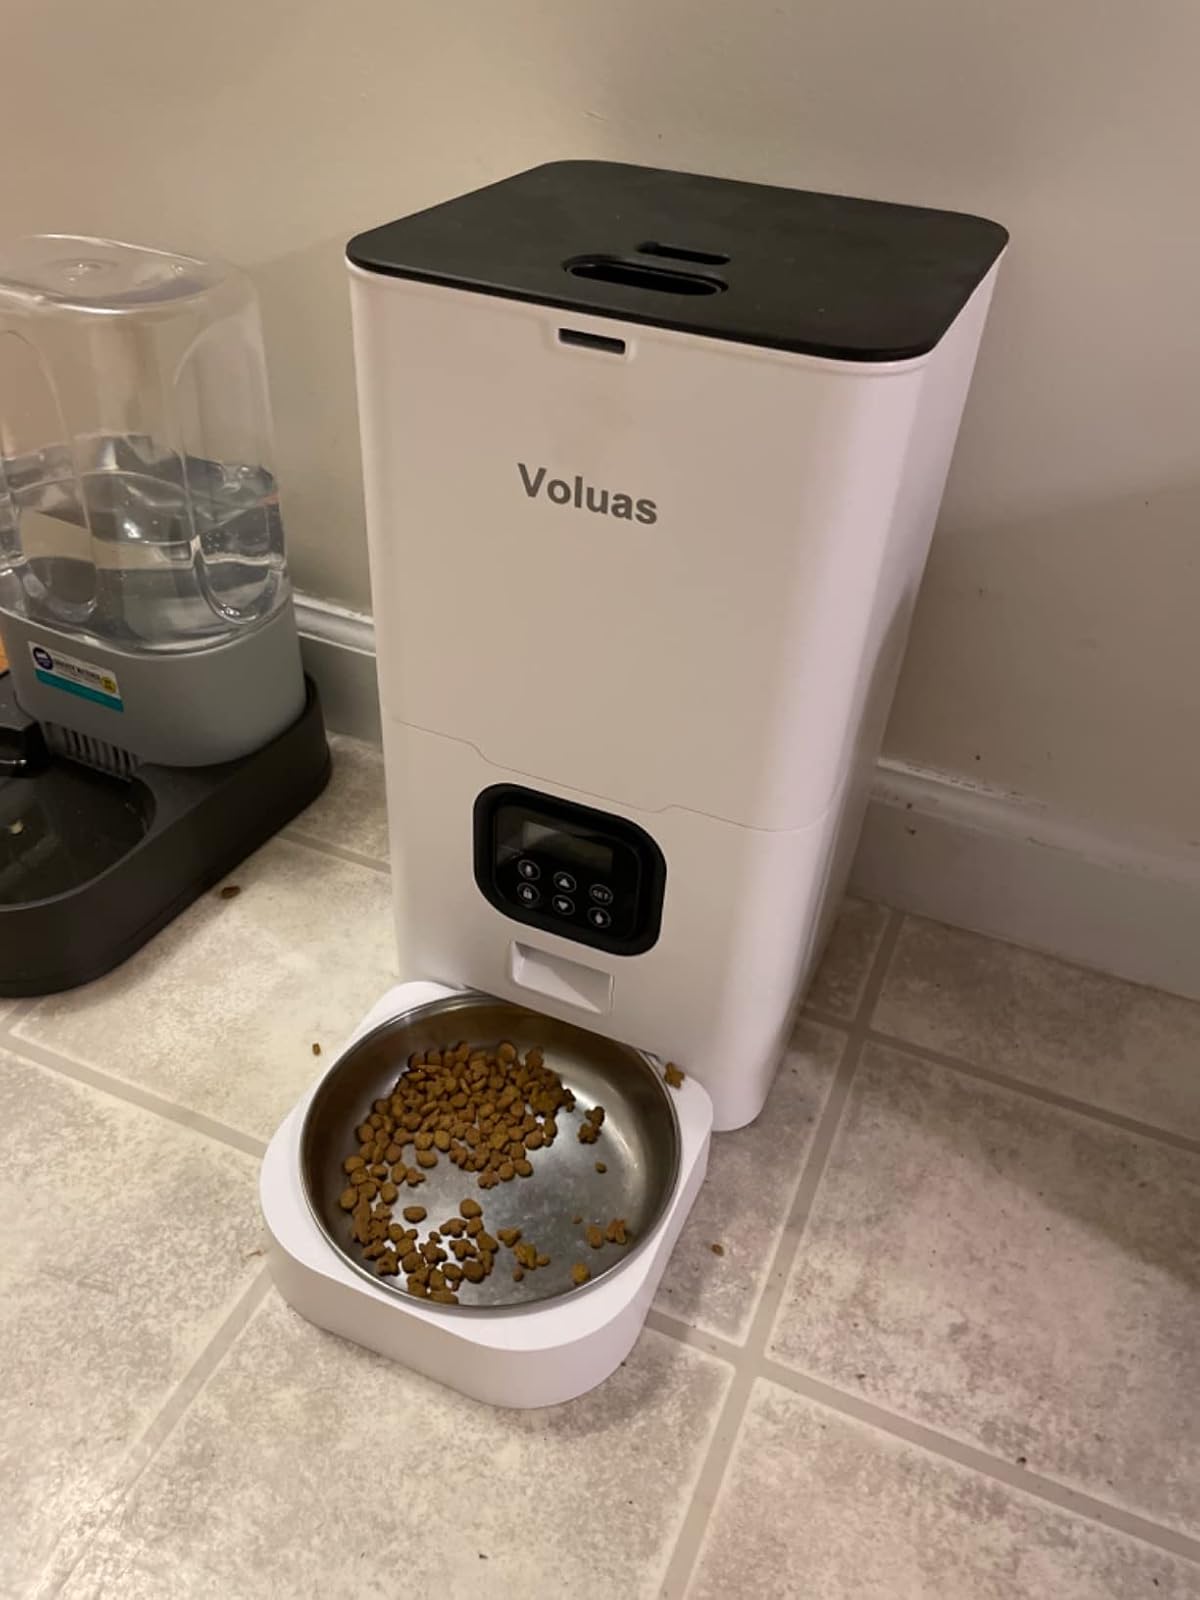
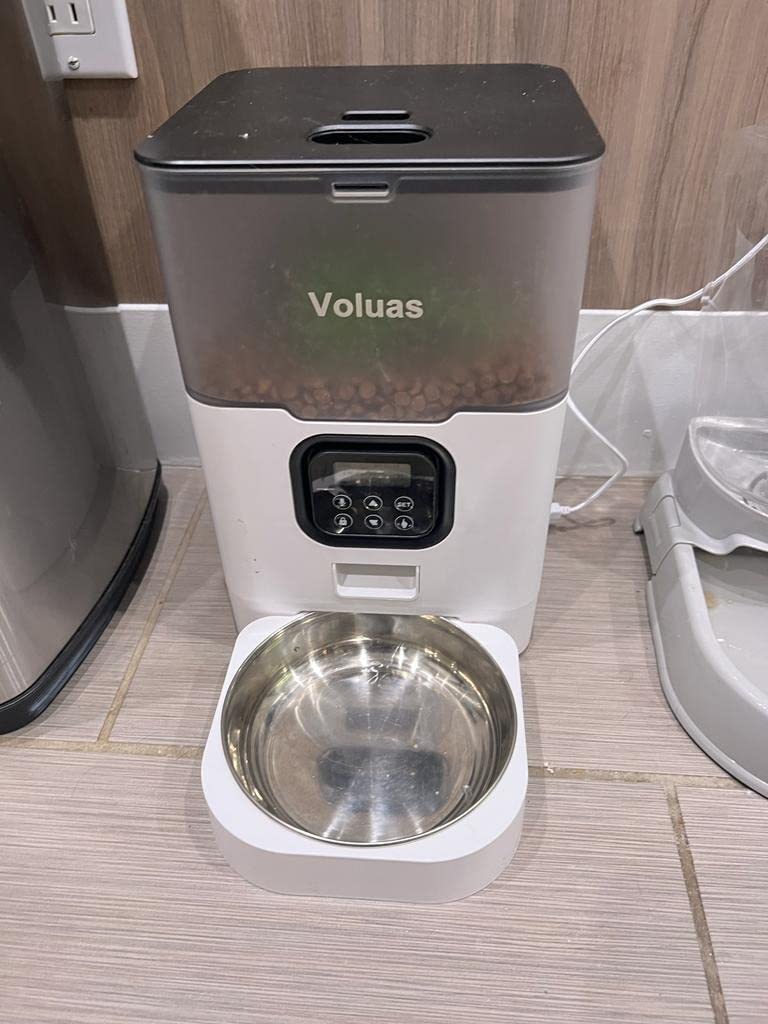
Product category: items_feeder
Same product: no